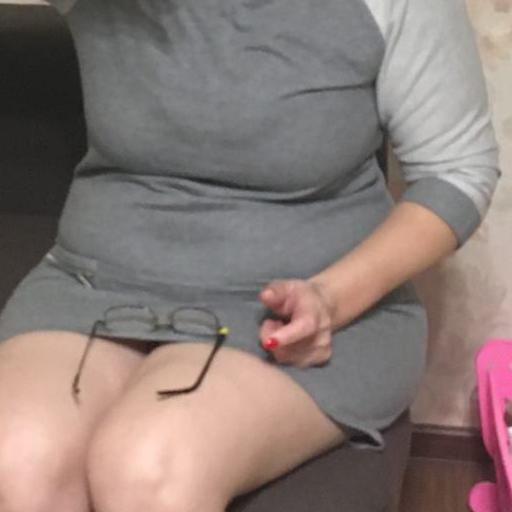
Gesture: no_gesture